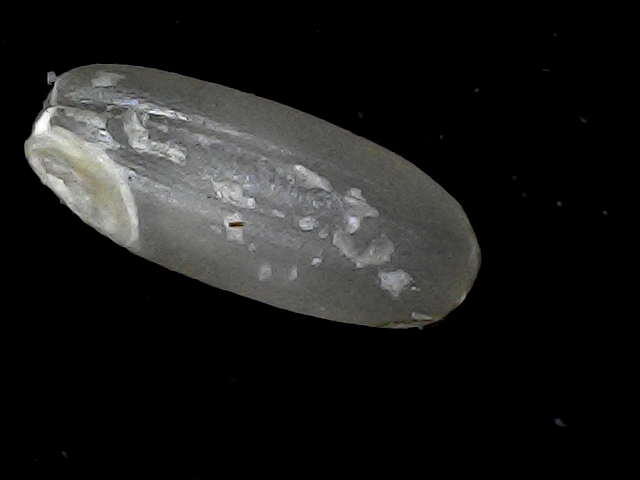
Rice variety: BR22